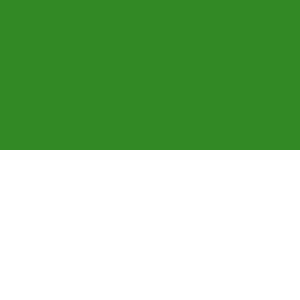
Anhalt-Bernburg
Flag
Anhalt-Bernburgs flag
Anhalt-Bernburg var et fyrstendømme i det Tysk-romerske rige og et hertugdømme i det tyske forbund. Det tilhørte Huset Askanien, med hovedsæde i Bernburg i det nuværende Sachsen-Anhalt. Det blev oprettet som en underinddeling fra Fyrstendømmet Anhalt fra 1252 til 1468, hvorefter det tilfaldt det askanske fyrstendømme Anhalt-Dessau. I 1603 Fyrstendømmet Anhalt-Bernburg genoprettet, og varede frem til 1863, hvorefter det faldt ind under Hertugdømmet Anhalt.